Edgio

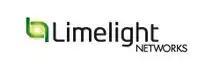
Limelight Networks logo

Edgio was founded in 2001 in Tempe, Arizona as Limelight Networks, a provider of content delivery network services. The company's Limelight Orchestrate Platform delivers Live and On-Demand video and online content to any connected device anywhere in the world.